Plobb!

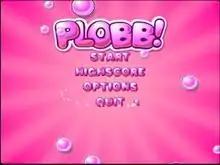
Screenshot game intro

Plobb! is a single-player 2D freeware game developed with BlitzMax.